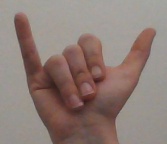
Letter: ya